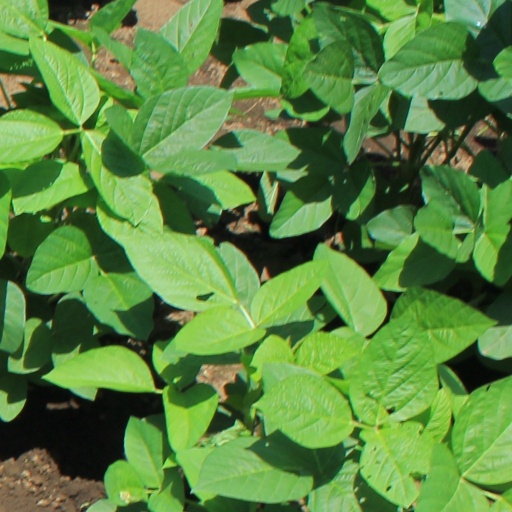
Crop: soybean